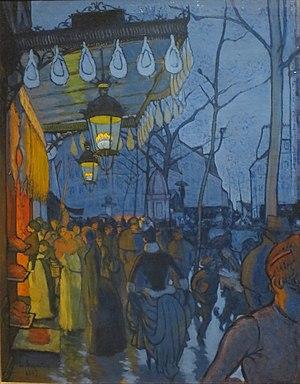
Louis Émile Anquetin, né à Étrépagny le 26 janvier 1861, et mort à Paris 16ᵉ le 19 août 1932, est un peintre, dessinateur et aquarelliste français.
L'avenue de Clichy est une avenue parisienne des 17ᵉ et 18ᵉ arrondissements.